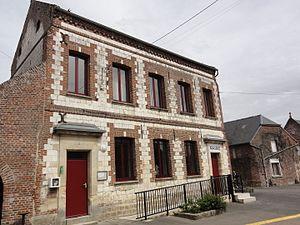
Nouvion-et-Catillon est une commune française, née de la réunion en 1845 de Nouvion-l'Abbesse et de Catillon-du-Temple, située dans le département de l'Aisne en région Hauts-de-France.